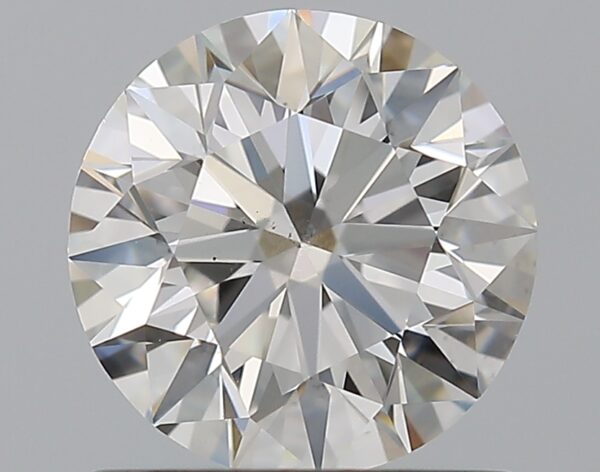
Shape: round
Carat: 1.03
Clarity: SI1
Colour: F
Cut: EX
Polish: EX
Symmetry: EX
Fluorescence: M
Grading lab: GIA
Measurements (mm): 6.43 x 6.47 x 4.04